Belmont County, Ohio

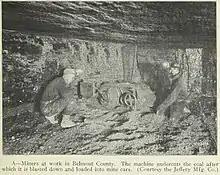
Coal miners in Belmont County, 1923

Belmont County lies on the east side of Ohio. Its east border abuts the west border of West Virginia (across the Ohio River). The Ohio flows southward along the county's east line. Captina Creek flows eastward through the lower part of the county, discharging into the Ohio at Powhatan Point, and McMahon Creek also flows eastward through the center of the county, discharging into the Ohio at Bellaire. The county terrain consists of low rolling hills, etched with drainages. All available area is devoted to agriculture. The terrain slopes to the east, with its highest point, Galloway Knob (1,396' or 426m ASL) at southeast of Lamira. The county has a total area of 541.27 sqmi (1492 km), of which 532.13 sqmi (1378 km) is land and 9.14 sqmi (23.69 km) (1.7%) is water.